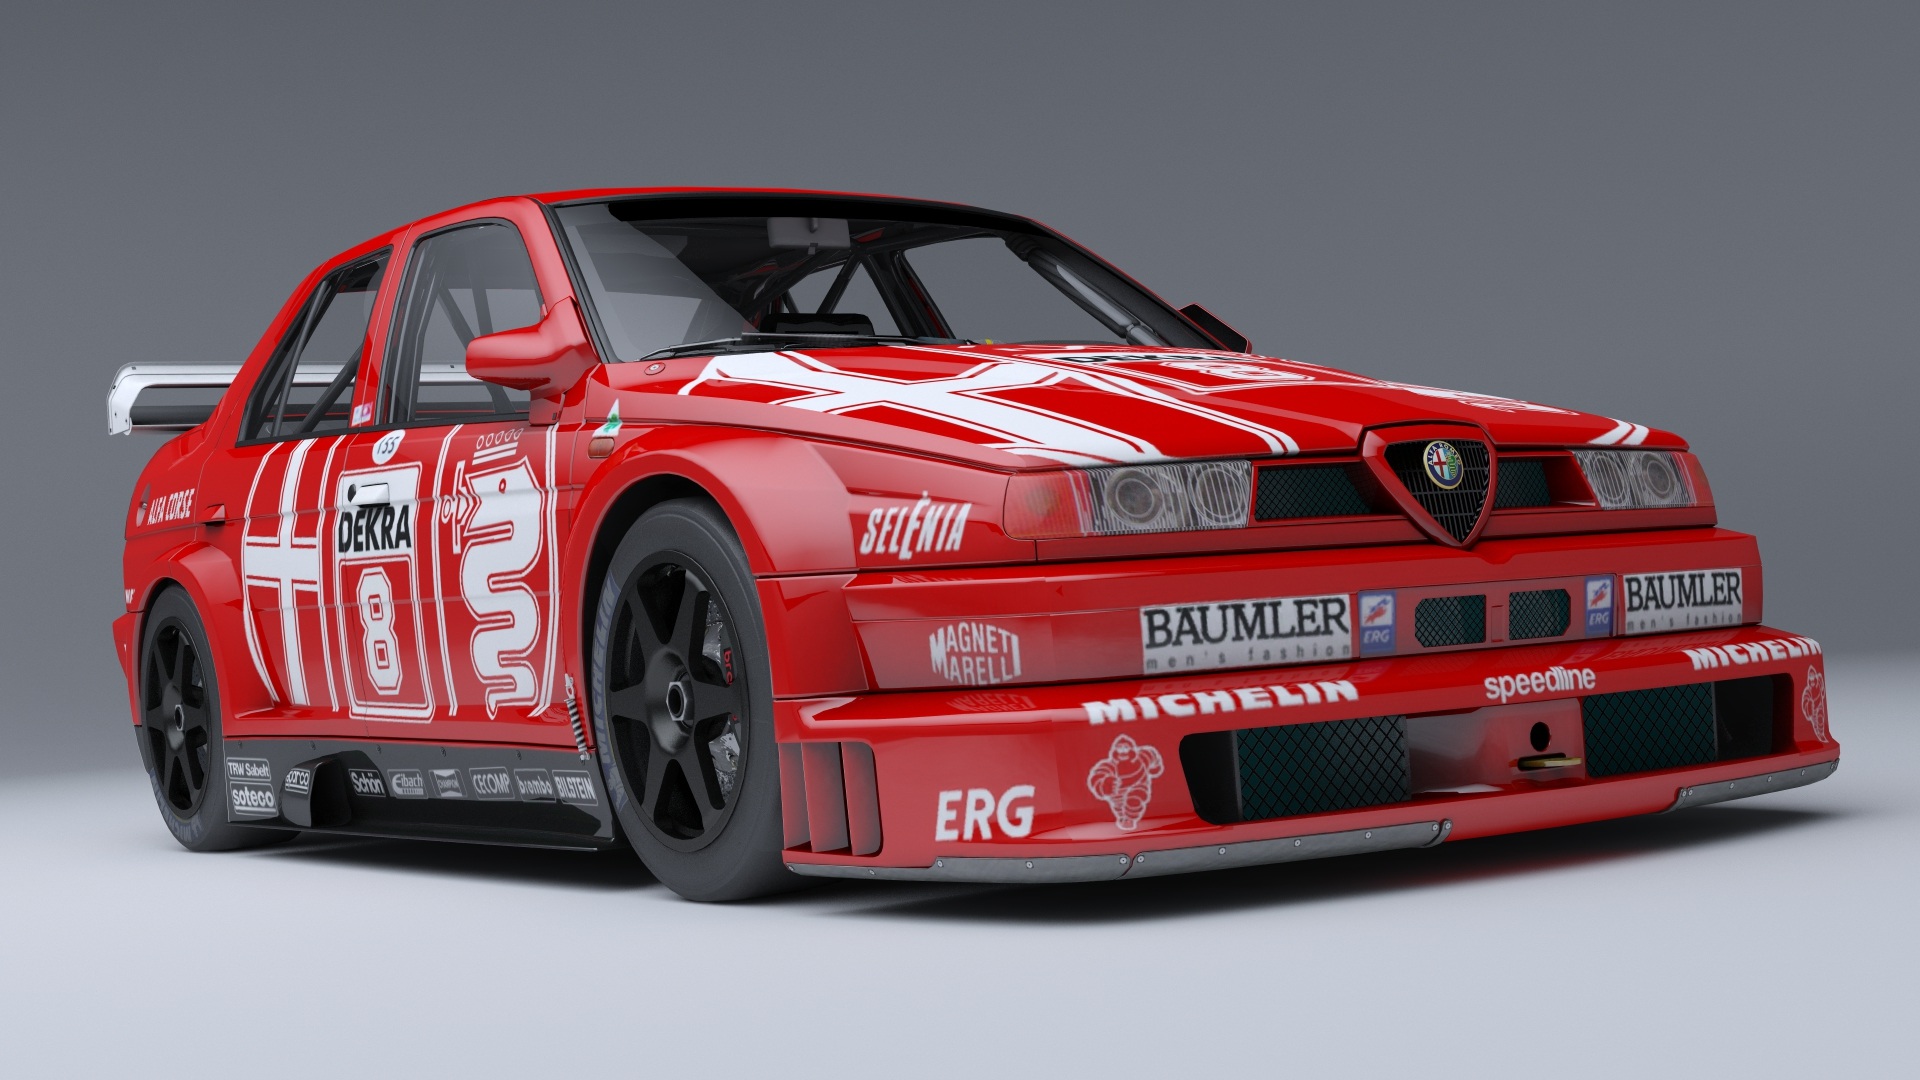
car, vehicle, sports car, race car, supercar, racing, bmw, convertible, coupe, alfa romeo, model car, land vehicle, dtm, touring car, auto racing, automobile make, automotive design, luxury vehicle, executive car, alfa romeo 155, v6 car